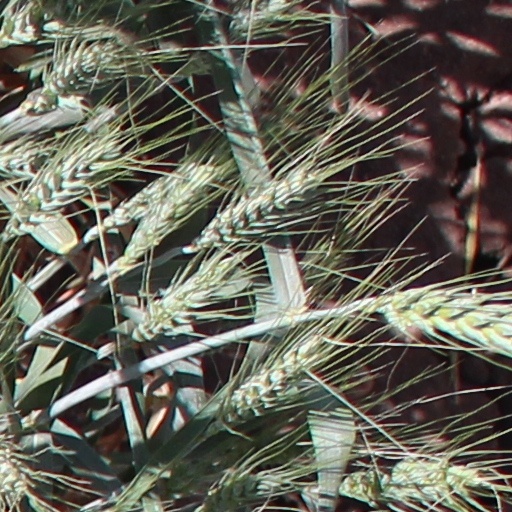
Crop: wheat